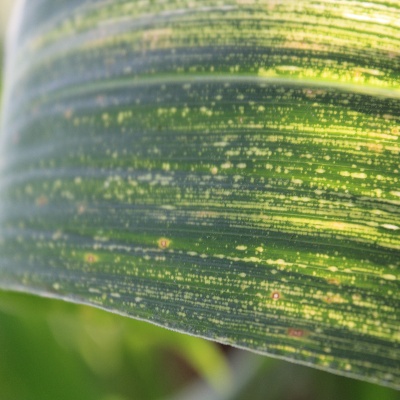
Crop: Maize
Condition: leaf spot